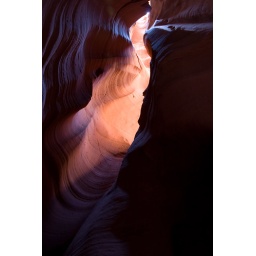
Gazing skyward in Canyon X. Nice blue reflection from the sky above.